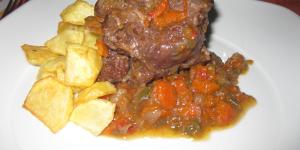
el original ragou de ternera